Strathclyde Business School

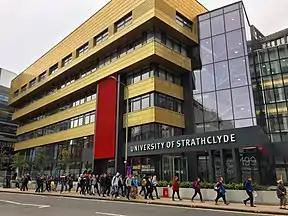
Strathclyde Business School main building

The school launched its first international centre in Singapore in 1988, followed in short order by Hong Kong and Malaysia. the Strathclyde MBA is offered at five international centres: